Island Fire

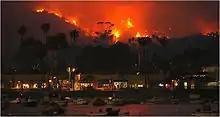
The Island Fire as seen from Avalon Harbor.

The Island Fire was a brush fire that broke out in the hills north and west of Avalon, located on Catalina Island, California, United States, from May 10 through May 15, 2007. The fire burned of interior chaparral. The fire loomed large over the town of Avalon, but ultimately only one residence and six commercial structures were destroyed.